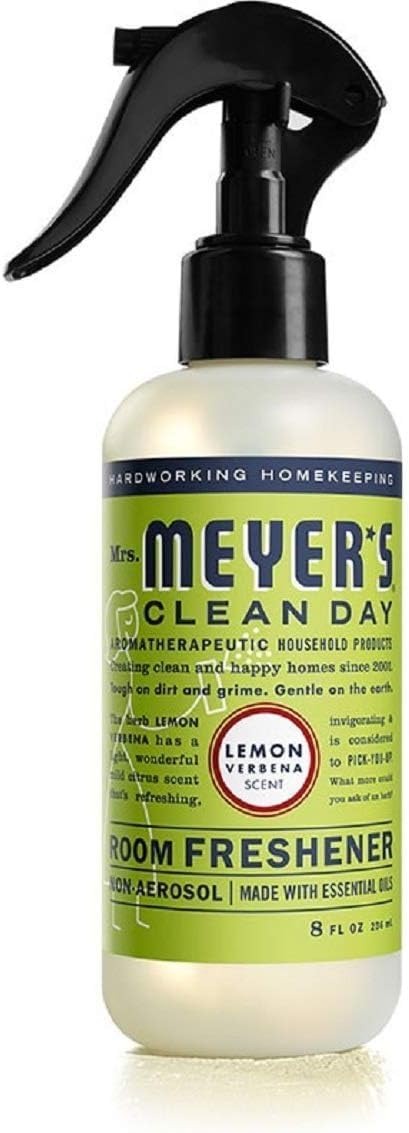
Item Name: Mrs Meyer's Clean Day Room Freshener, Lemon Verbena, 8 oz (Pack of 1)
Bullet Point 1: Essential oils and fragrance give your home instant freshening in between cleaning days
Bullet Point 2: Comes in non-aerosol bottle to quickly freshen any room and even fabrics (excluding delicates)
Bullet Point 3: Thoughtfully chosen ingredients with no propellants, phthalates, parabens, or artificial colors
Bullet Point 4: Garden-fresh lemon verbena has a mild citrus air-freshening scent that is light and refreshing
Bullet Point 5: Mrs. Meyer's produces cruelty-free room fresheners. None of our products are tested on animals
Product Description: Mrs. Meyer's Clean Day Room Fresheners are specifically made to quickly freshen any room, while also providing a special, singular scent for your entire home. Lemon verbena scented room freshener has a light, refreshingly mild citrus fragrance. This tender herb blossoms in early summer and smells bright and new through and through. The non-aerosol bottle quickly freshens any room for instant fragrance. This effective, trusted formula is made with essential oils, fragrance, and other thoughtfully chosen ingredients. Plus, the plant-derived ingredients are safe to use on many fabric types (excluding delicates). Perfect for when you need to add a little garden inspired fragrance to your home between cleaning days. Made without propellants, phthalates, parabens, or artificial colors - and of course, always a cruelty free room air freshener. Bottles (less trigger) made with at least 30% post-consumer plastic. Also available in other garden inspired scents and products such as candles, laundry detergent, dish packs, and so much more!. Mrs. Meyer's – rooted in goodness.
Value: 1.0
Unit: Count

Price: 14.355